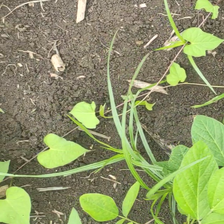
Weed species: Obscure_morning _glory(Ipomoea obscura)